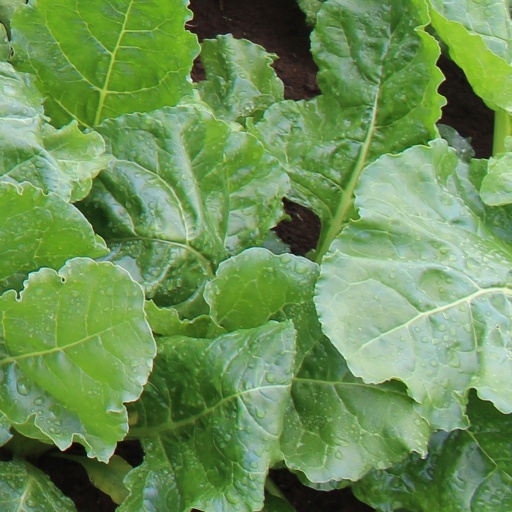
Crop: sugar beet